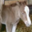
Label: horse